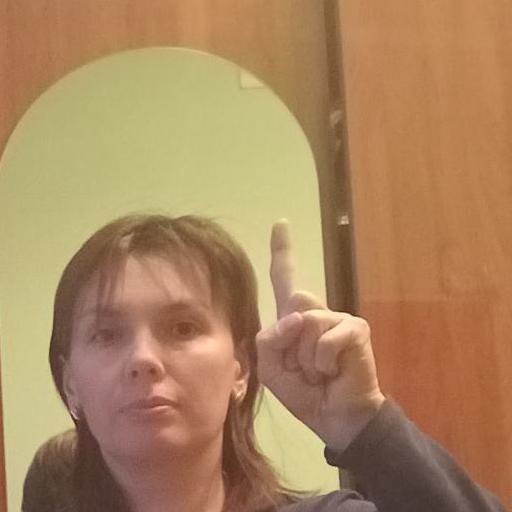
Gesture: one